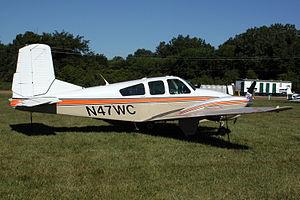
Le Beech Model 95 Travel Air est un avion bimoteur quadriplace de tourisme et de voyage produit par la firme Beechcraft. Cet appareil apparu à la fin des années 1950 connut un succès mitigé avant de laisser la place à la fin des années 1960 au Beechcraft Baron, nettement plus populaire, qui constitue en fait une évolution du Travel Air.